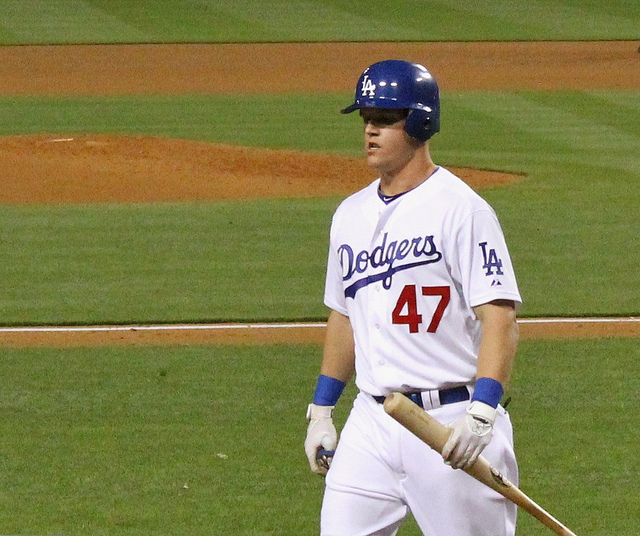
user: Given an image and a question. Answer the question in a short answer. Question: What number is on the jersey of this dodgers player? Short Answer:
assistant: 47